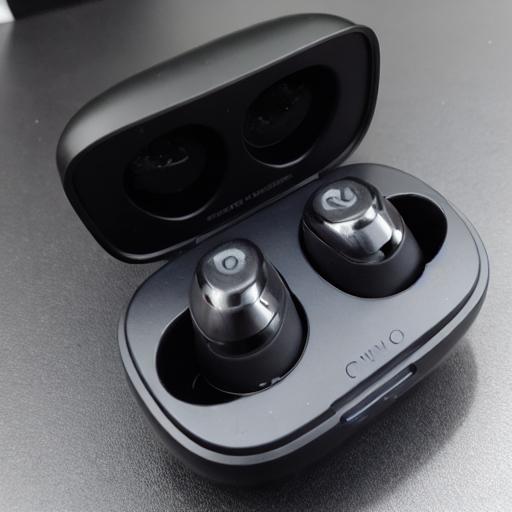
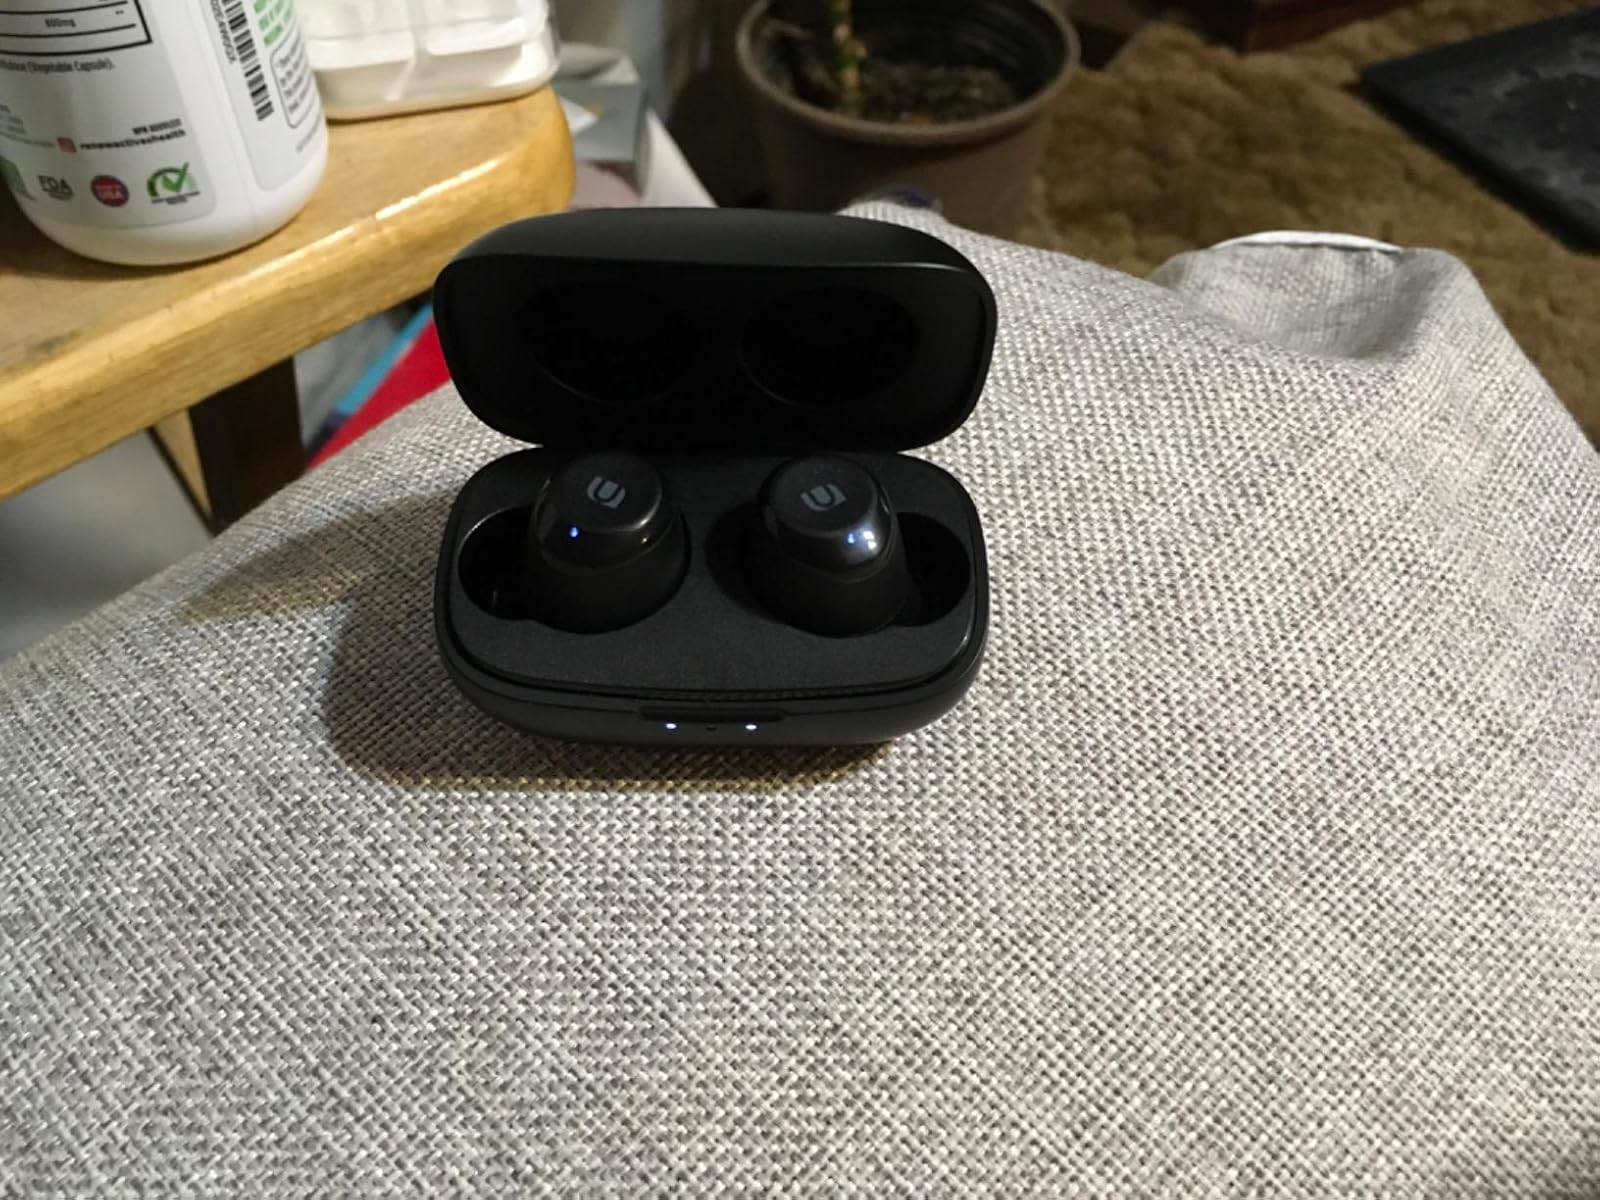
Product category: earbuds
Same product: no